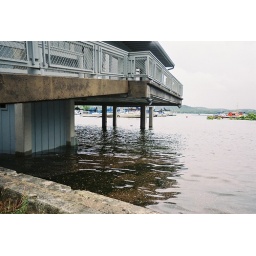
Duck swimming under clubhouse, July 4, lake level 701 feet